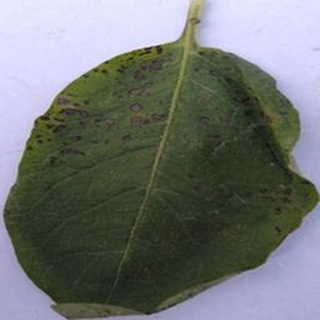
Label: potato_early_blight